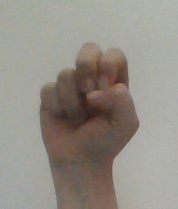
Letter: gaaf